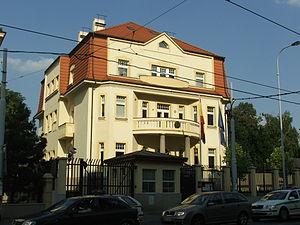
L'Ambassade d'Espagne à Prague (Letná), Tchéquie Español: Emabajada de España en Praga (Letná), Chequia
Voici les représentations diplomatiques de l'Espagne à l'étranger :